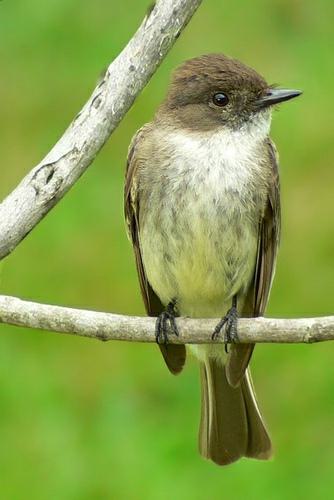
A photo of a sayornis